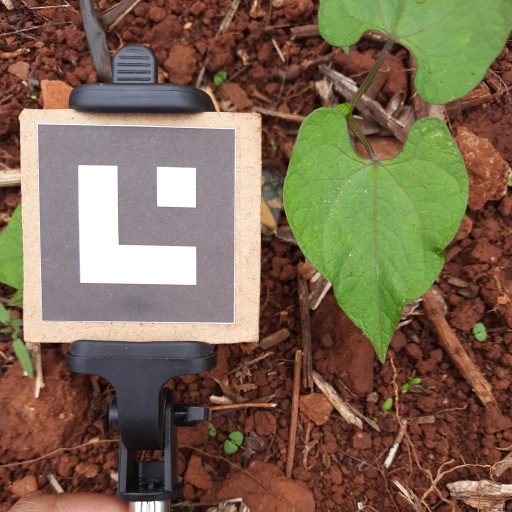
Observations: wavy surface, no eating holes, under shade